Okla Jones II

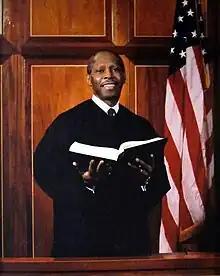

Okla Jones II (September 23, 1945 – January 8, 1996) was a United States district judge of the United States District Court for the Eastern District of Louisiana.